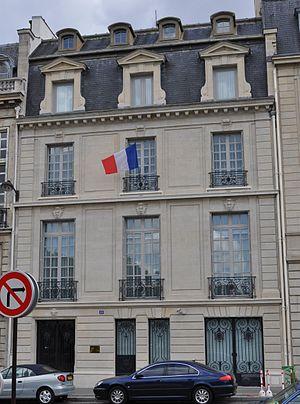
Bâtiment de la Cour de Justice de la République à Paris (France), 21 rue de Constantine.
La Cour de justice de la République est la juridiction française d'exception compétente pour juger les crimes ou délits commis par les membres du gouvernement dans l’exercice de leurs fonctions. Pour les faits commis en dehors de leurs fonctions, les juridictions de droit commun classiques sont compétentes.